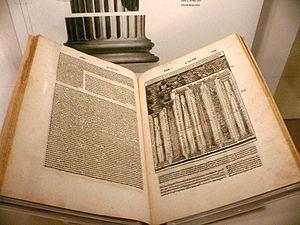
De architectura est le traité d'architecture en latin de Vitruve, écrit vers -15, et dédié à l’empereur Auguste.